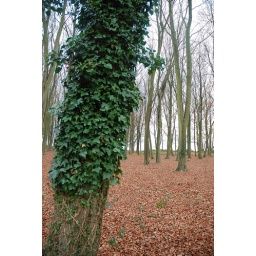
I liked the look of the ivy covered tree against all the bare trees.